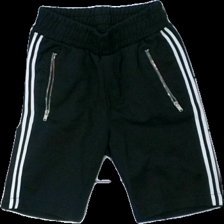
View: front
Type: Shorts
Category: Children
Brand: Not in the list
Brand text on label: cope
Colors: Black, White
Material: 78% polyester 22% cotton
Pattern: Striped
Cut: Regular
Size: 122
Season: Summer
Damage location: top center
Price range: <50
Recommended usage: Export
Description: svarta shorts med vita ränder på sidorna, mycket nopprig